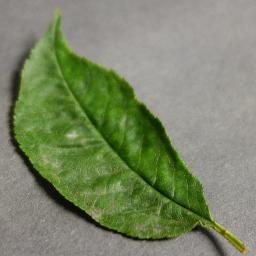
Label: Cherry___Powdery_mildew